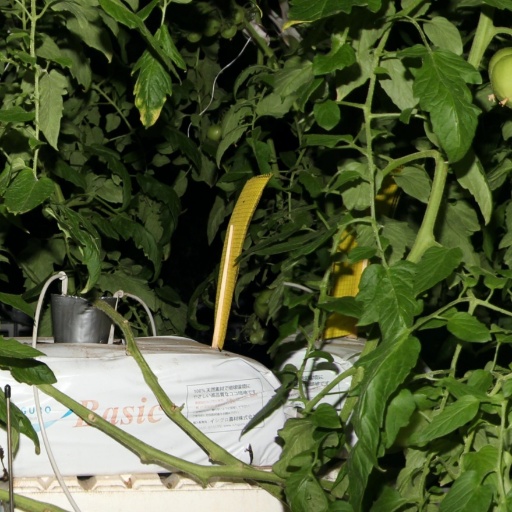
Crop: tomato